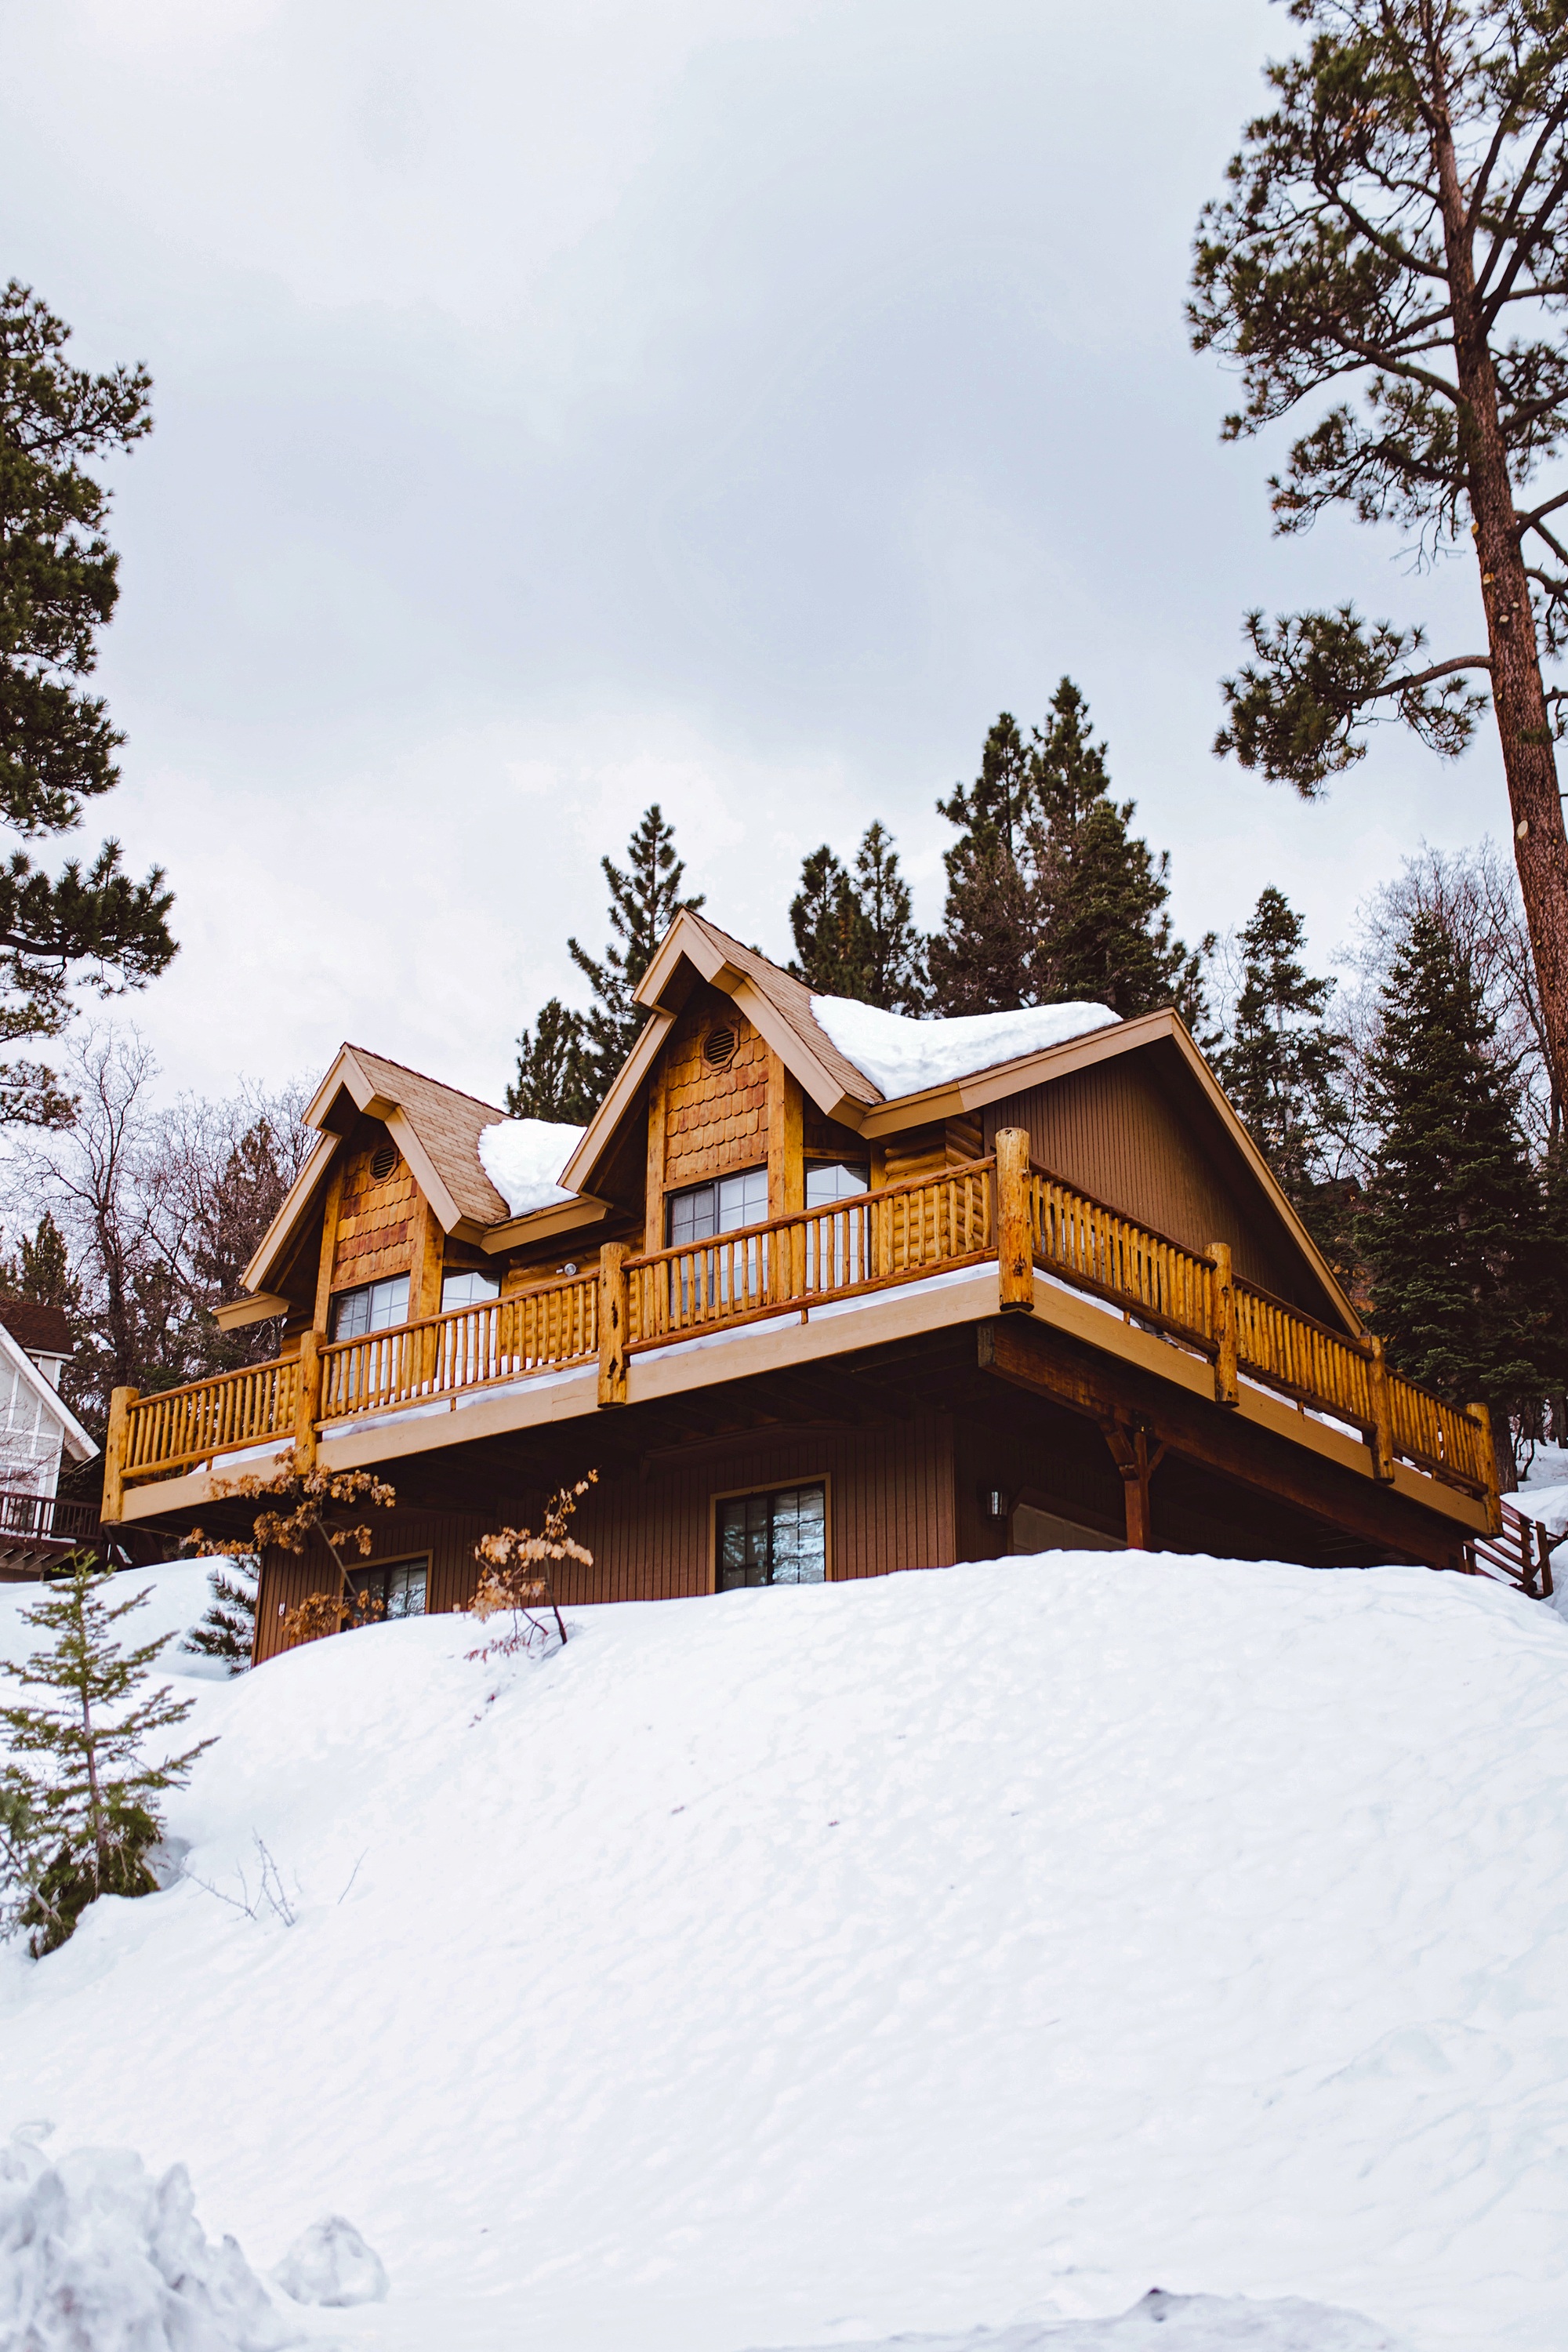
landscape, nature, mountain, snow, winter, architecture, house, building, home, mountain range, country, rustic, rural, cottage, weather, season, trees, outdoors, hdr, resort, wooden, log cabin, chalet, snowdrift, rural area